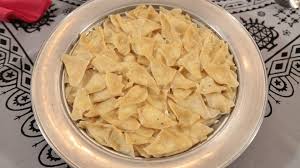
Yemek: manti